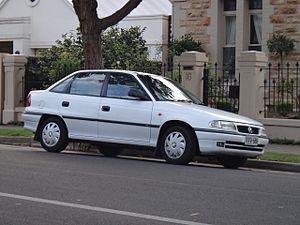
L'Opel Astra F fut lancée en juillet 1991 et fut restylée à la fin de l'été 1994. La production fut arrêtée début 1998 avec l'arrivée de l'Opel Astra G.